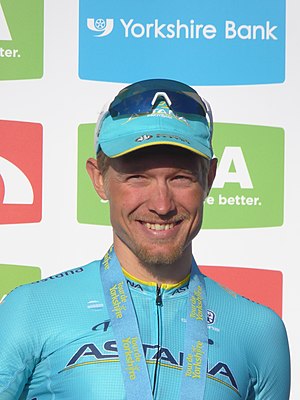
Magnus Cort
Magnus Cort i Tour de Yorkshire i 2018.
Magnus Cort Nielsen eller blot Magnus Cort er en dansk cykelrytter, som kører for EF Pro Cycling.